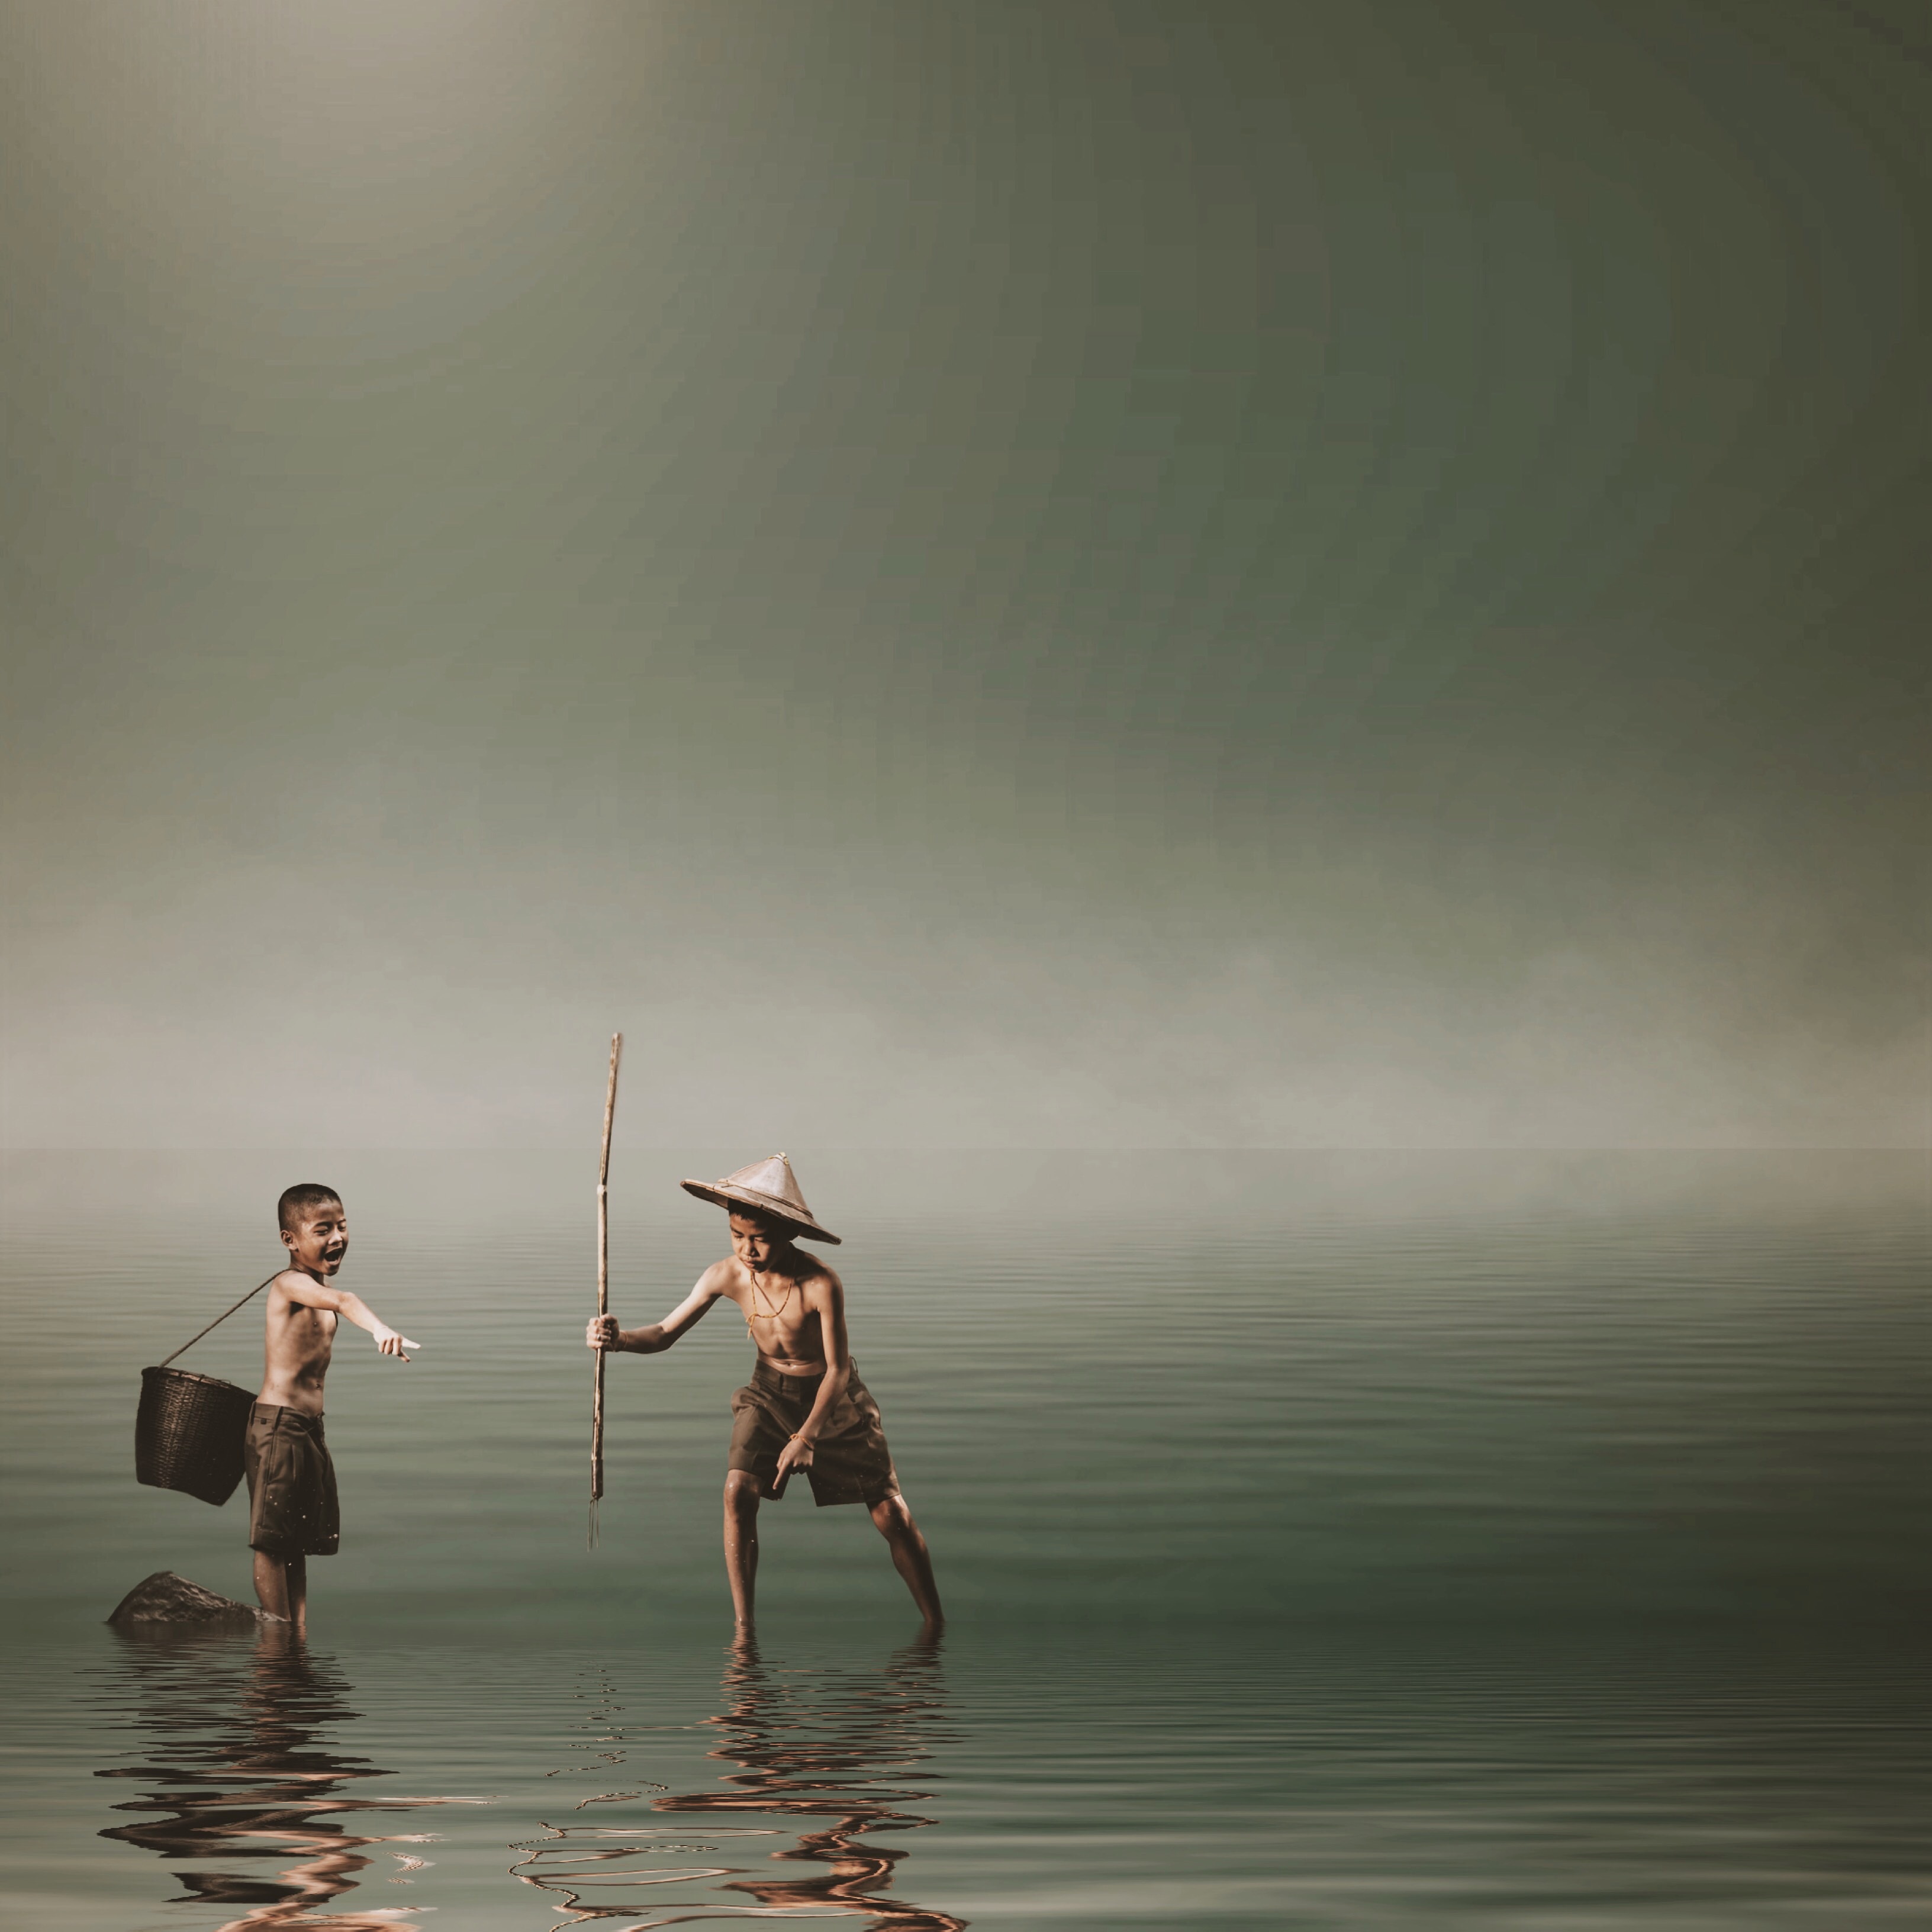
sea, water, morning, wind, dance, reflection, fishing, primitive, vietnamese, children, sports, boys, catch, spear, modern dance